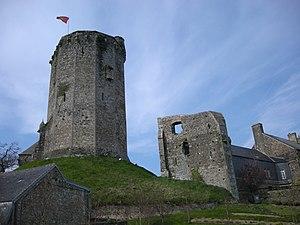
La famille Bertran est une famille de la noblesse normande.
Le château de Bricquebec est un ancien château fort élevé sur motte, fondé au Xᵉ ou XIᵉ siècle, entièrement reconstruit au XIVᵉ siècle et remanié au XVIᵉ siècle, dont les ruines se dressent sur la commune de Bricquebec, commune déléguée de la commune nouvelle de Bricquebec-en-Cotentin, dans le département de la Manche en région Normandie.
Cet article recense les monuments historiques de France classés en 1840, la première protection de ce type dans le pays.